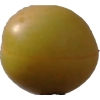
Label: cherry_wax